Athletic Club (MG)

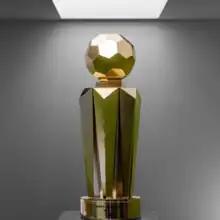
Trophy: Champion of Minas Gerais "outside Belo Horizonte" in 2022.

The club's football matches take place at Joaquim Portugal Stadium.